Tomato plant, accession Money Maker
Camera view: vertical (180 deg); turntable rotation: 180 degrees
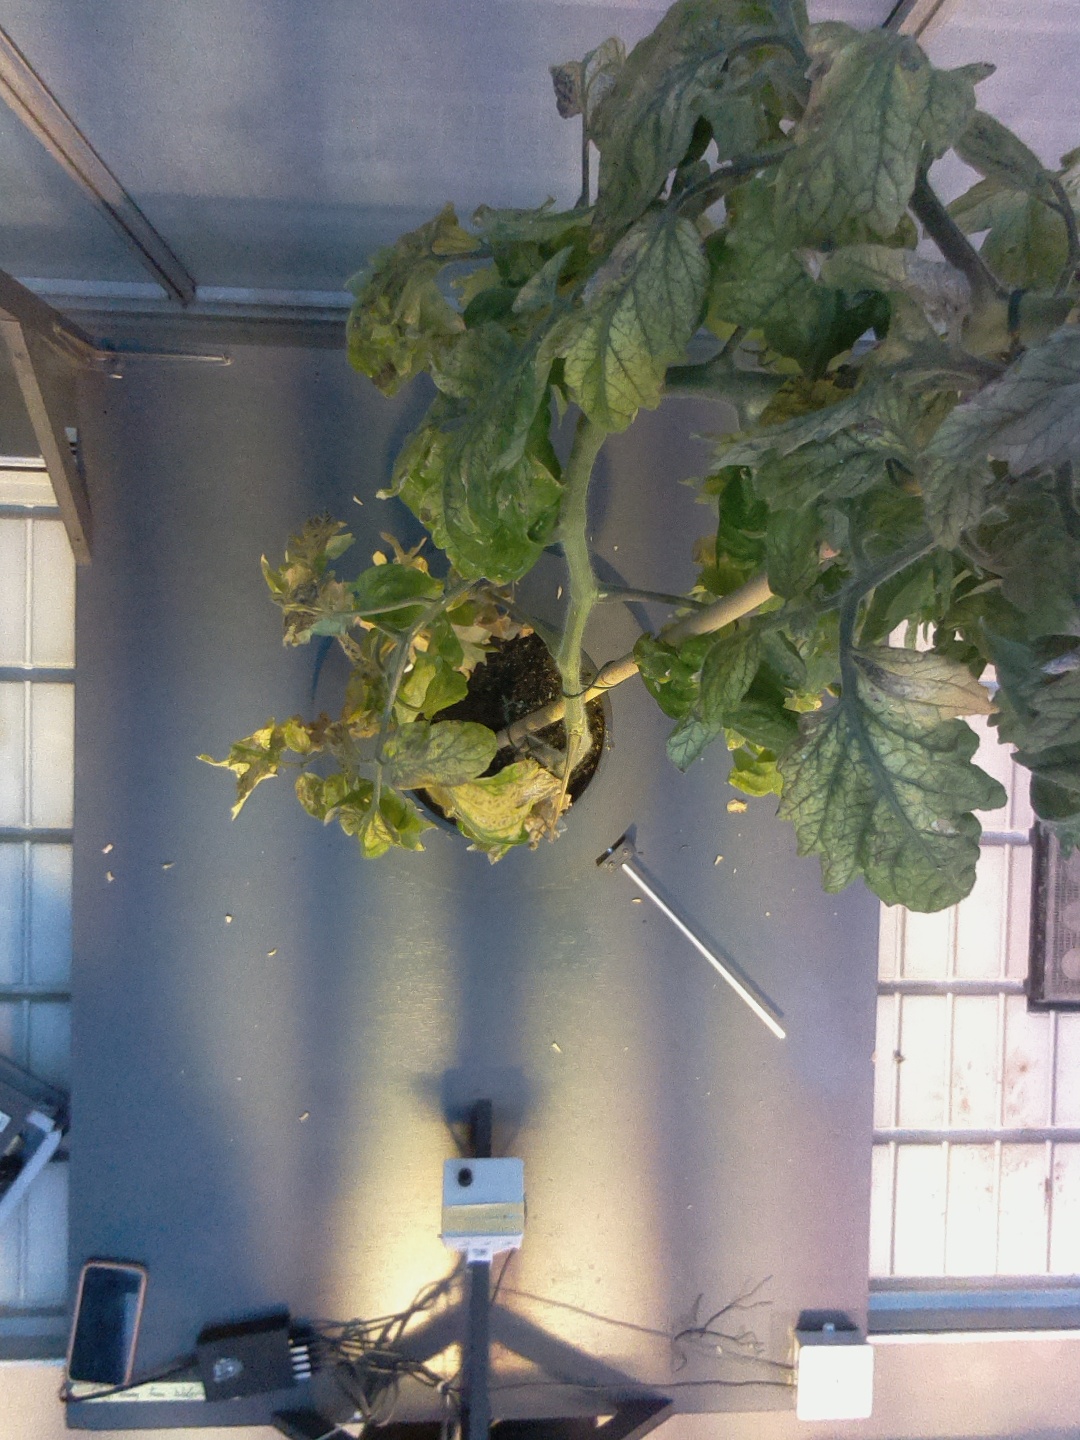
BBCH growth stage 83: 30%-40% of fruits show typical fully ripe color